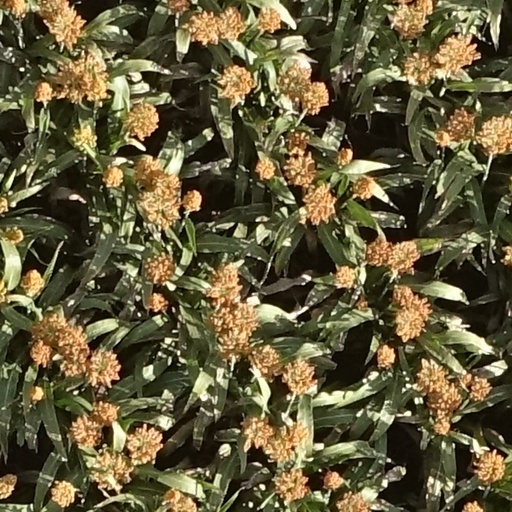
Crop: sorghum